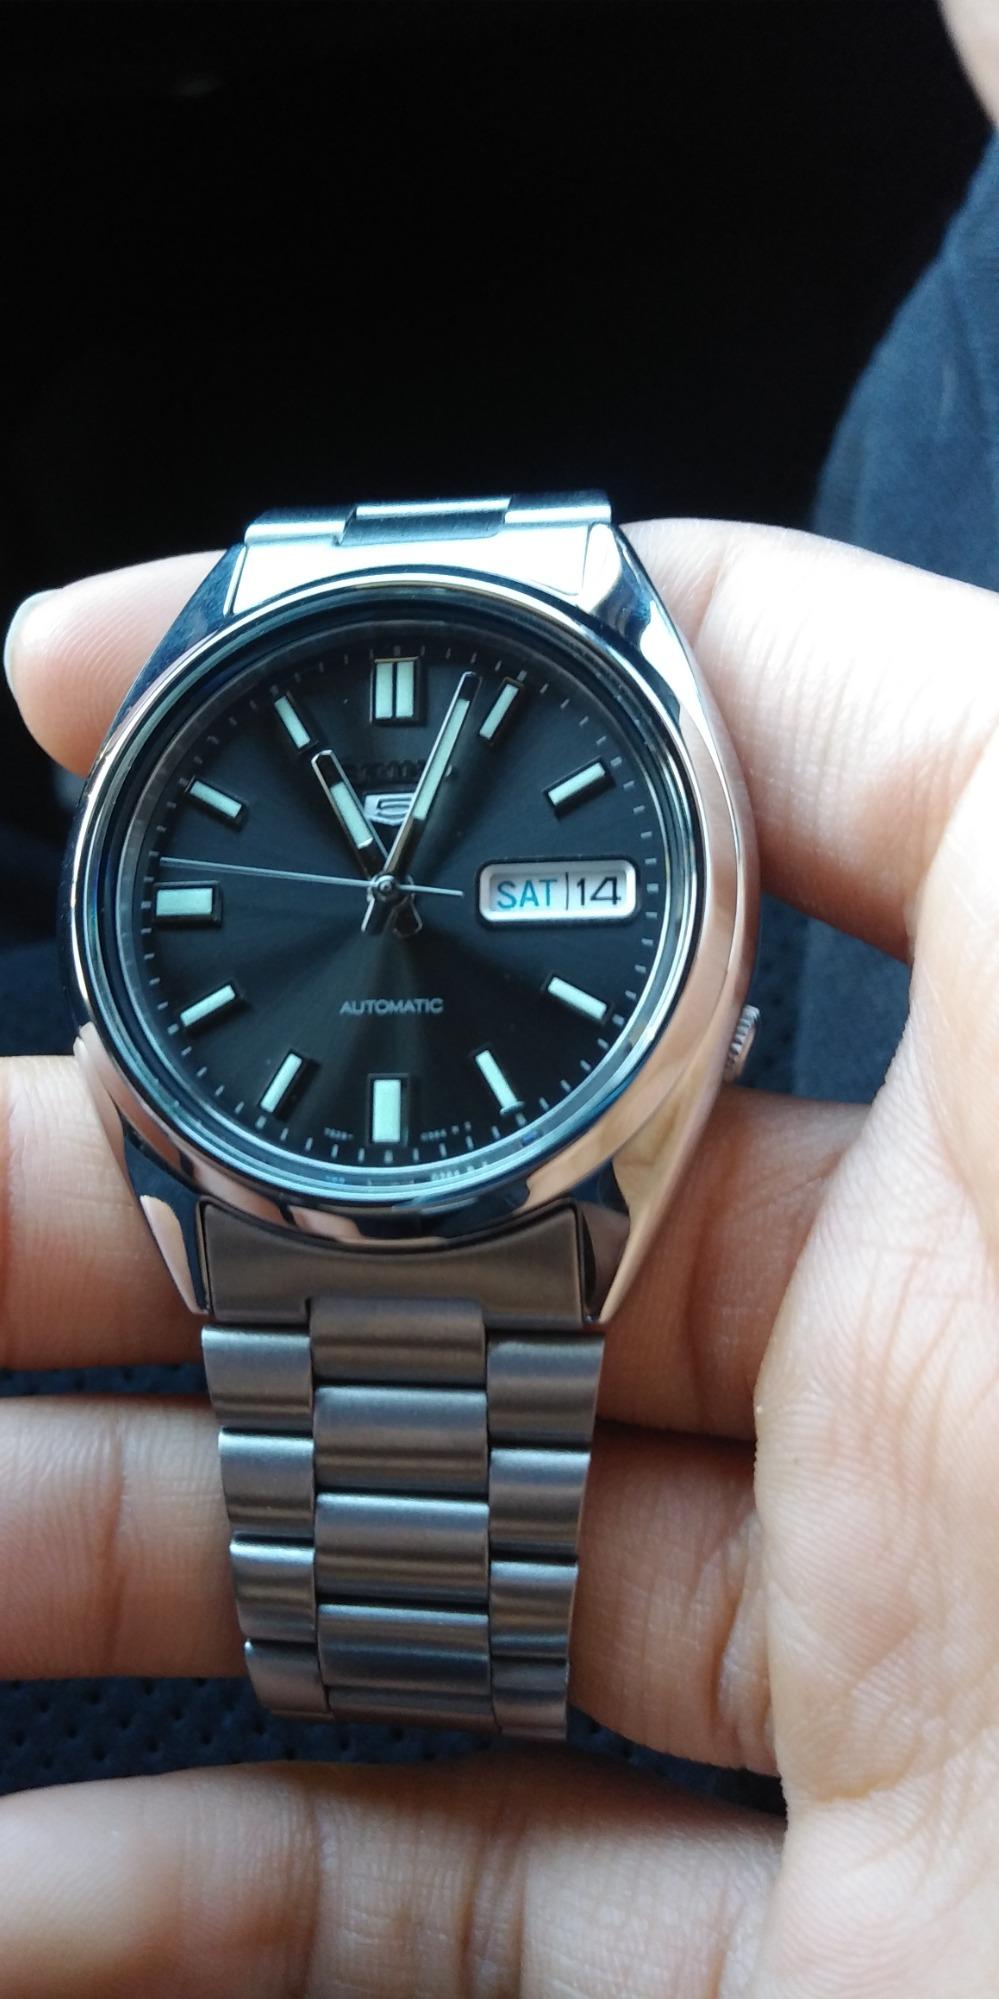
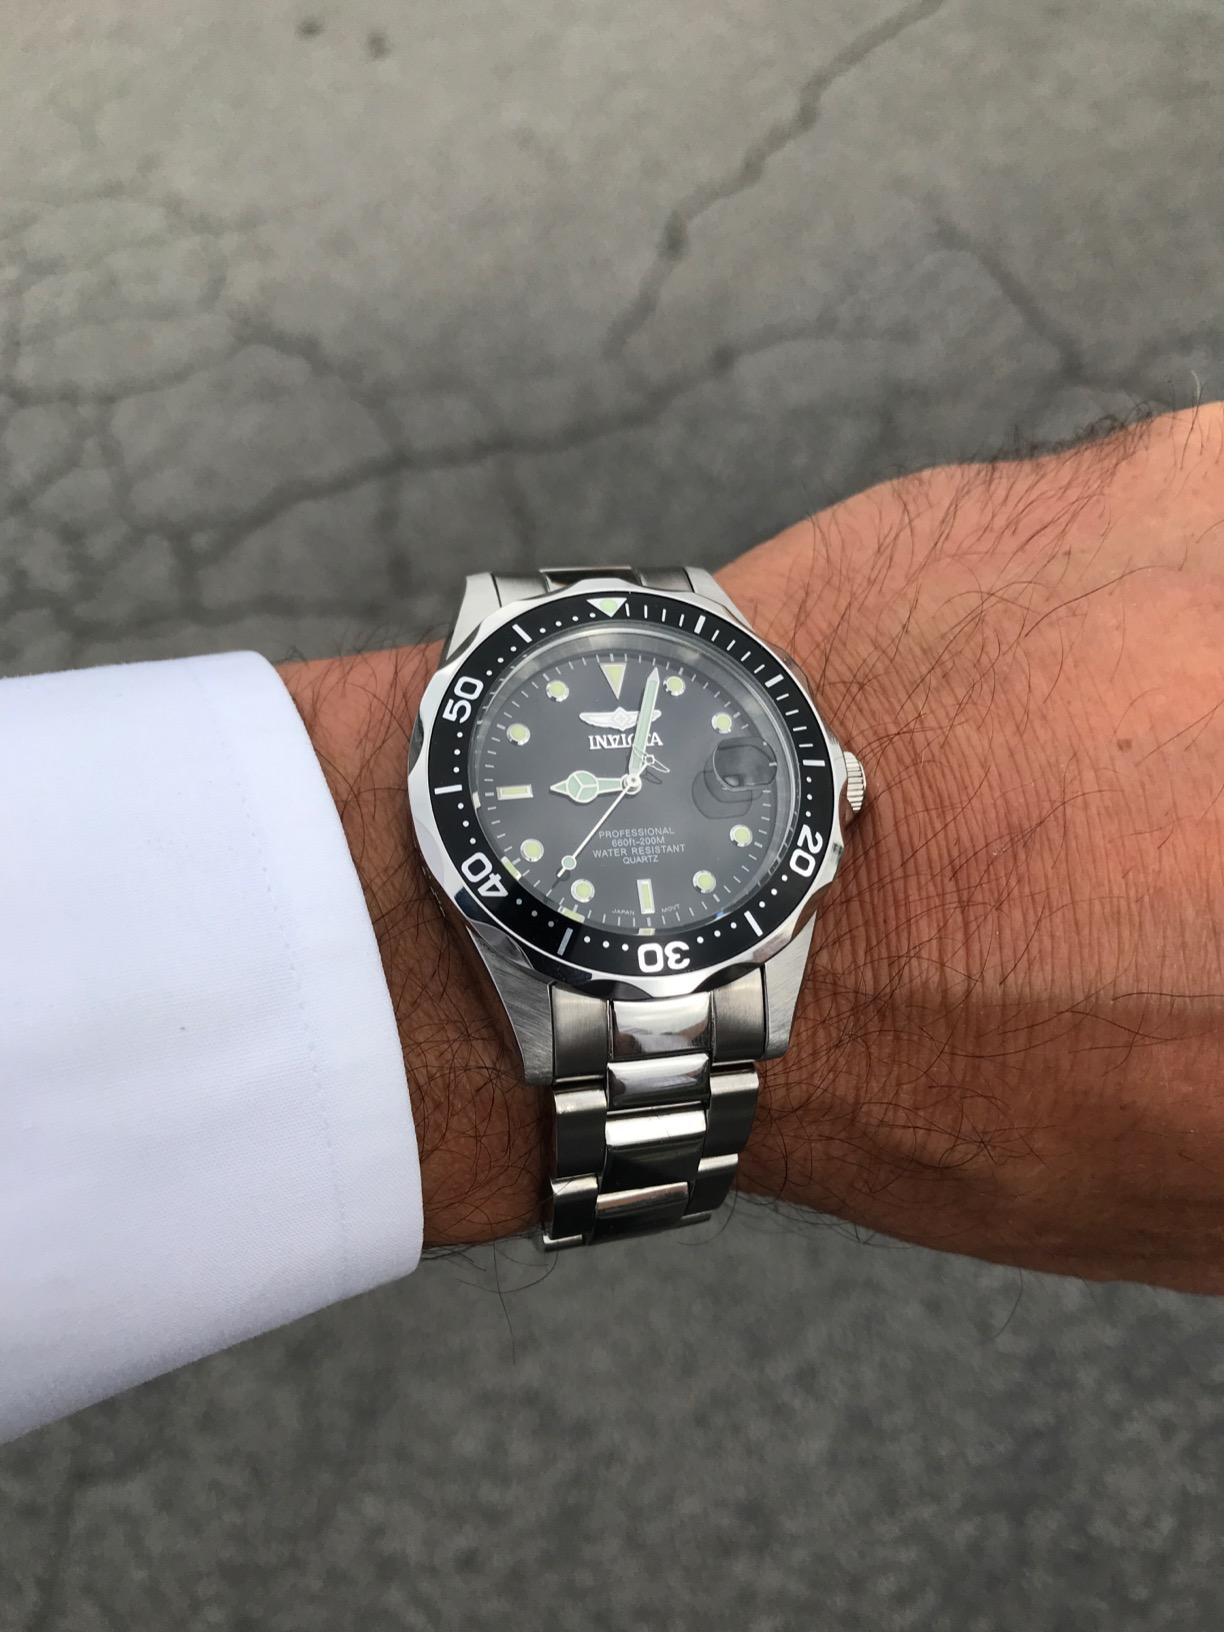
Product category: accessories_watch
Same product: no